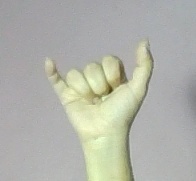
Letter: ya